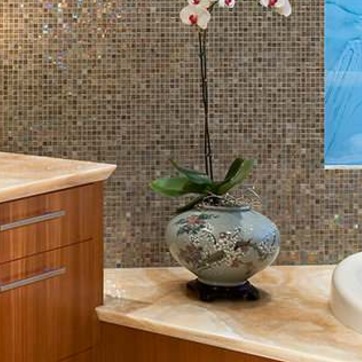
Material: foliage